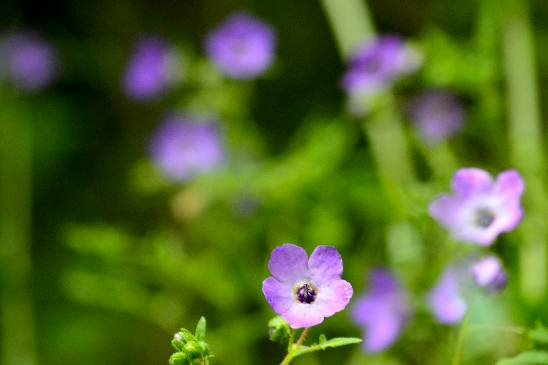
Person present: No